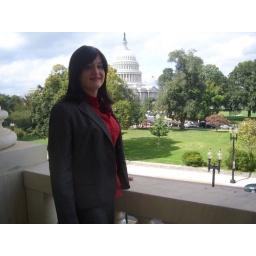
Vandy Beth Glenn on the balcony outside Rep John Lewis' office in the Cannon House Office Building.